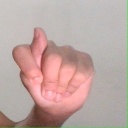
अक्षर: ट